George Wightwick Rendel

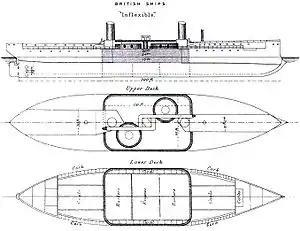
Plans of HMS "Inflexible"

In 1871 Rendel was appointed a member of the British government committee on warship design. He played a major role in the 1877 design of the innovative , which was notable for being the first major warship to depend in part for the protection of her buoyancy by a horizontal armoured deck below the water-line rather than armoured sides along the waterline. She was packed with other new features: her guns weighed 80 tons each; she carried the thickest armour ever to have been carried by a British warship, at ; great attention was paid to her damaged stability to ensure she could absorb damage and remain upright and buoyant.